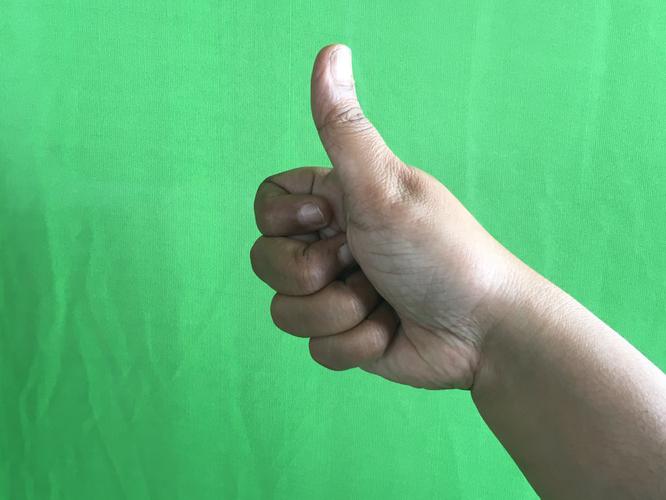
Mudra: Sikharam
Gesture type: single_hand